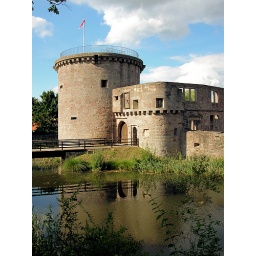
Ruin of the water castle in Friedewald (Hesse), Germany.